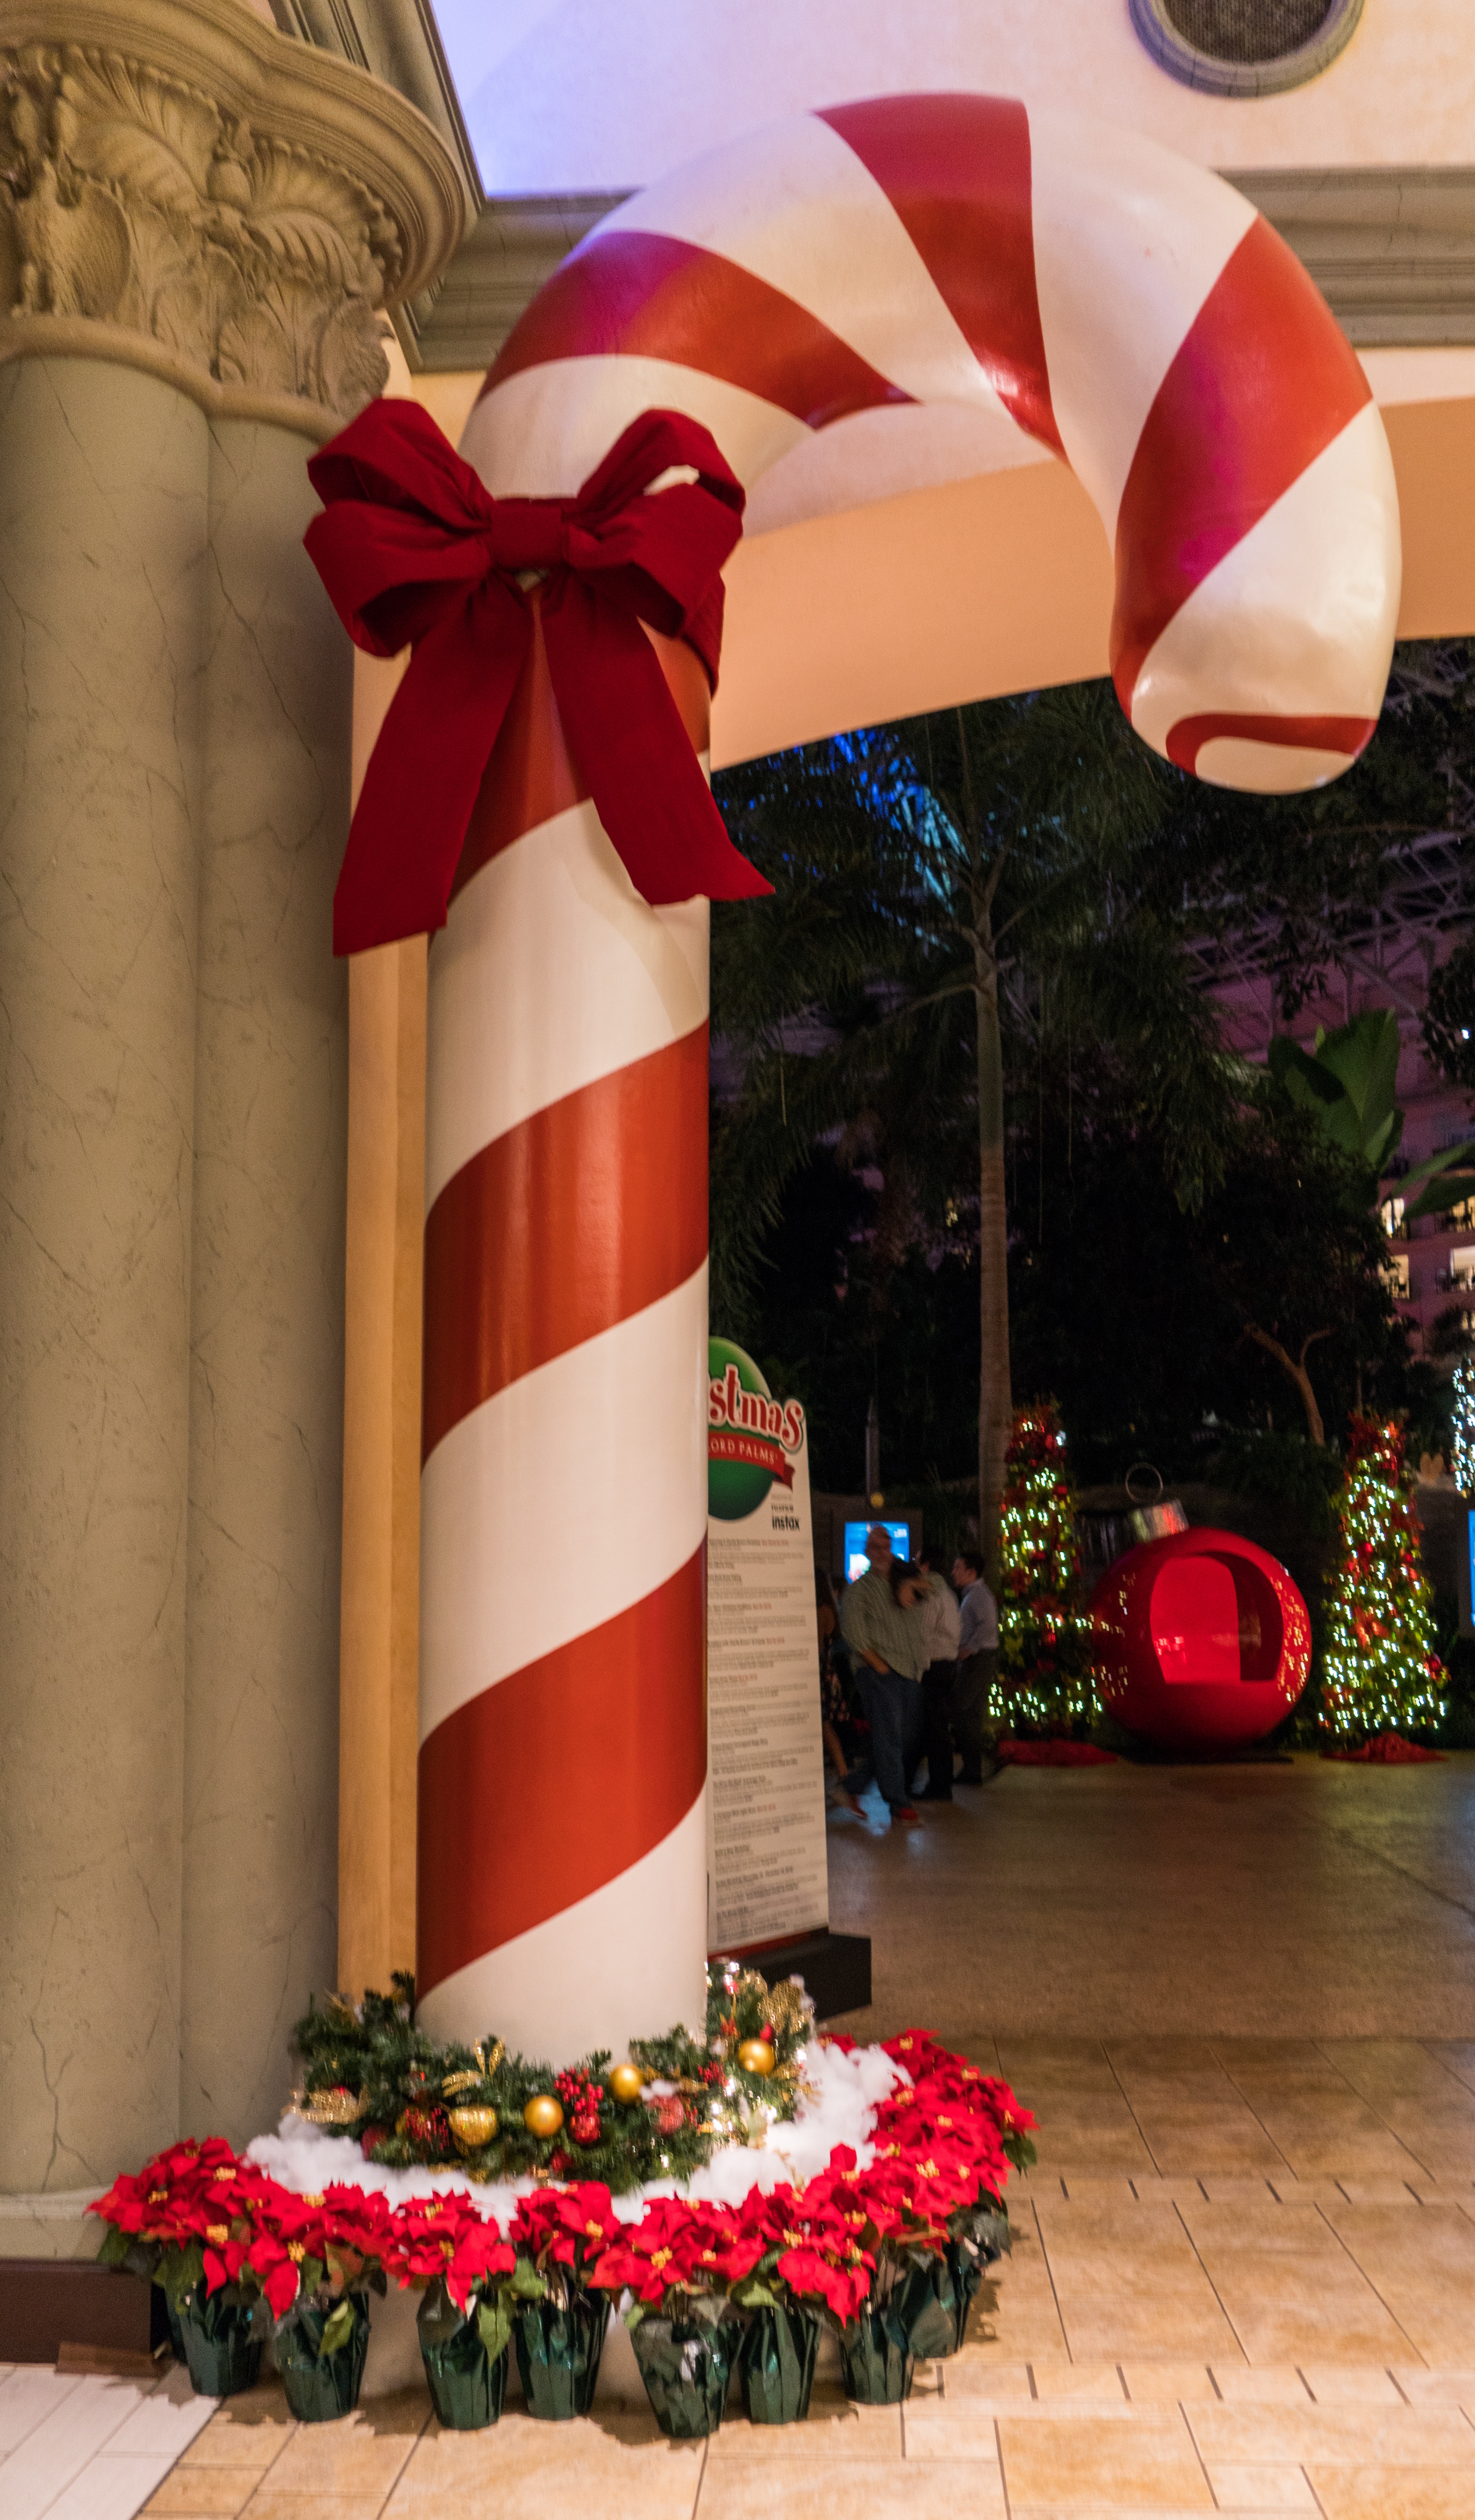
winter, sweet, flower, decoration, red, holiday, colorful, christmas, season, festive, christmas decoration, happy, decorative, seasonal, xmas, large candy cane